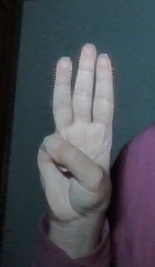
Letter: thaa